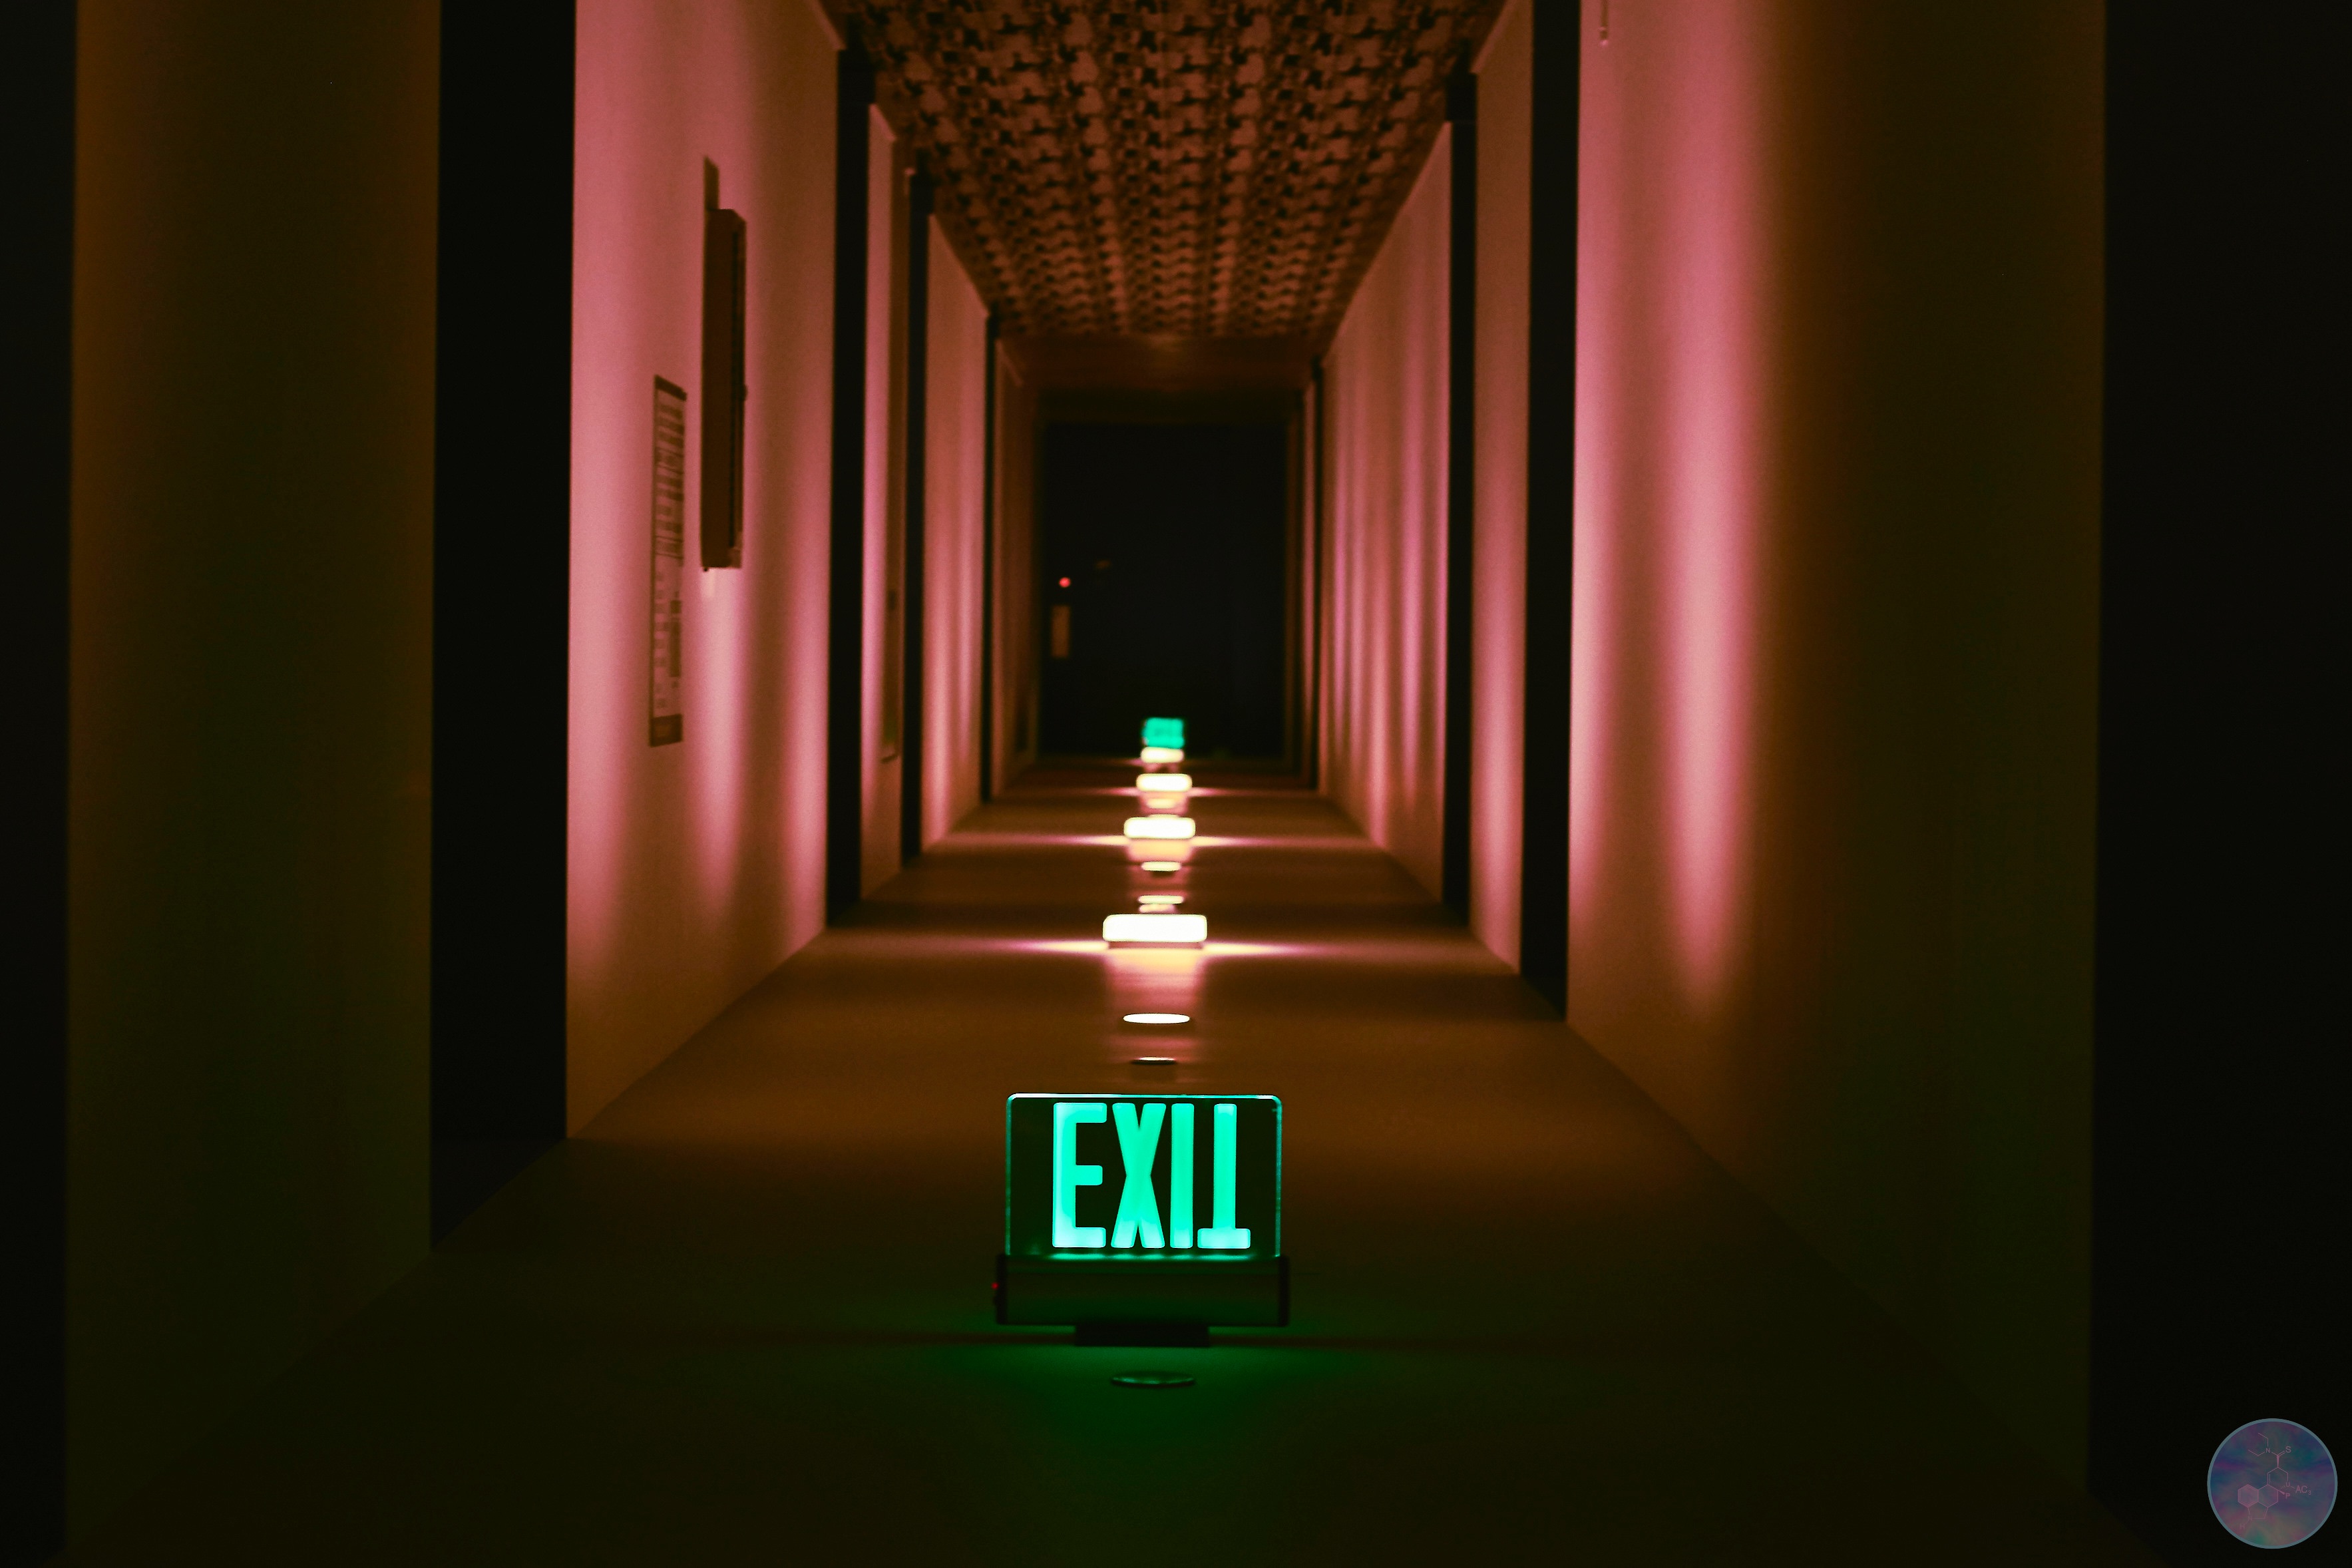
light, night, color, darkness, lighting, symmetry, image, screenshot, computer wallpaper